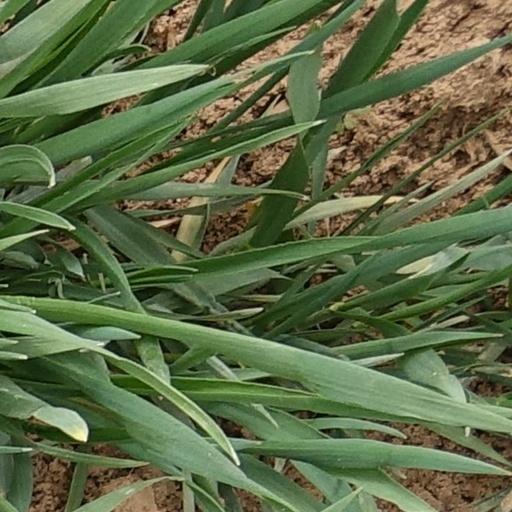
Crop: wheat